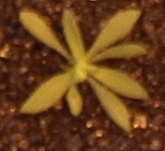
Label: Kochia